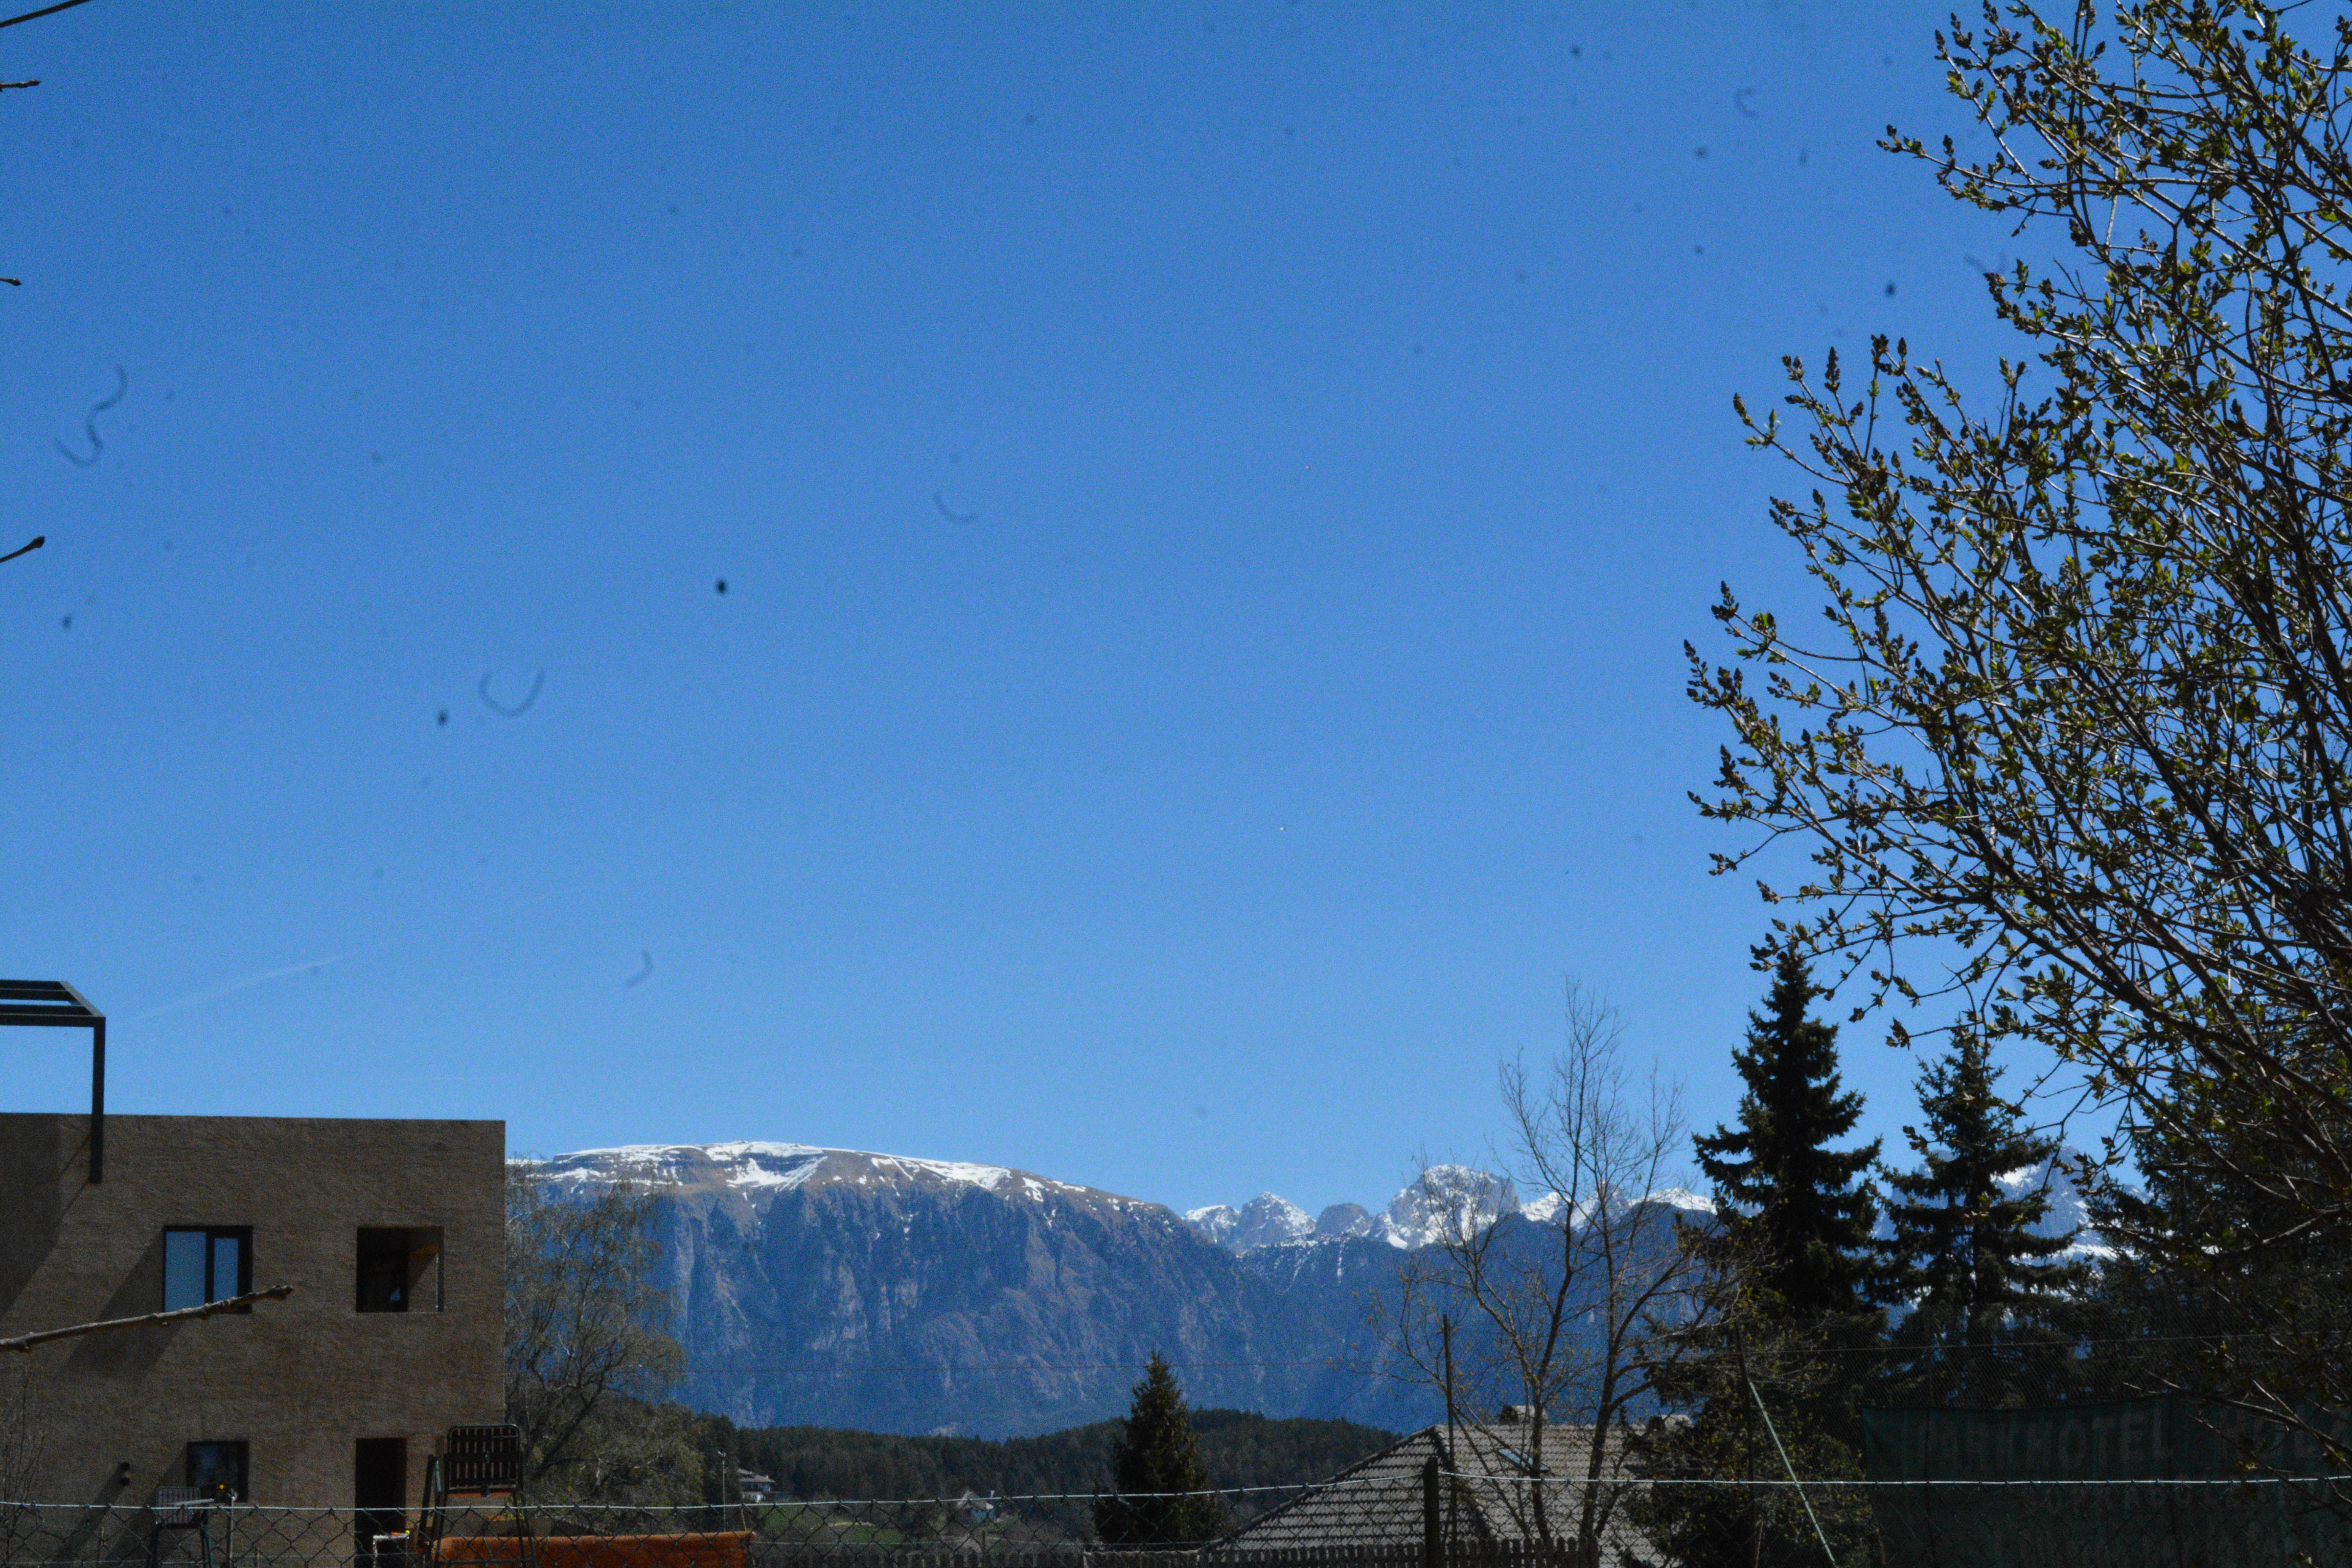
mountain, snow, winter, sky, mountain range, weather